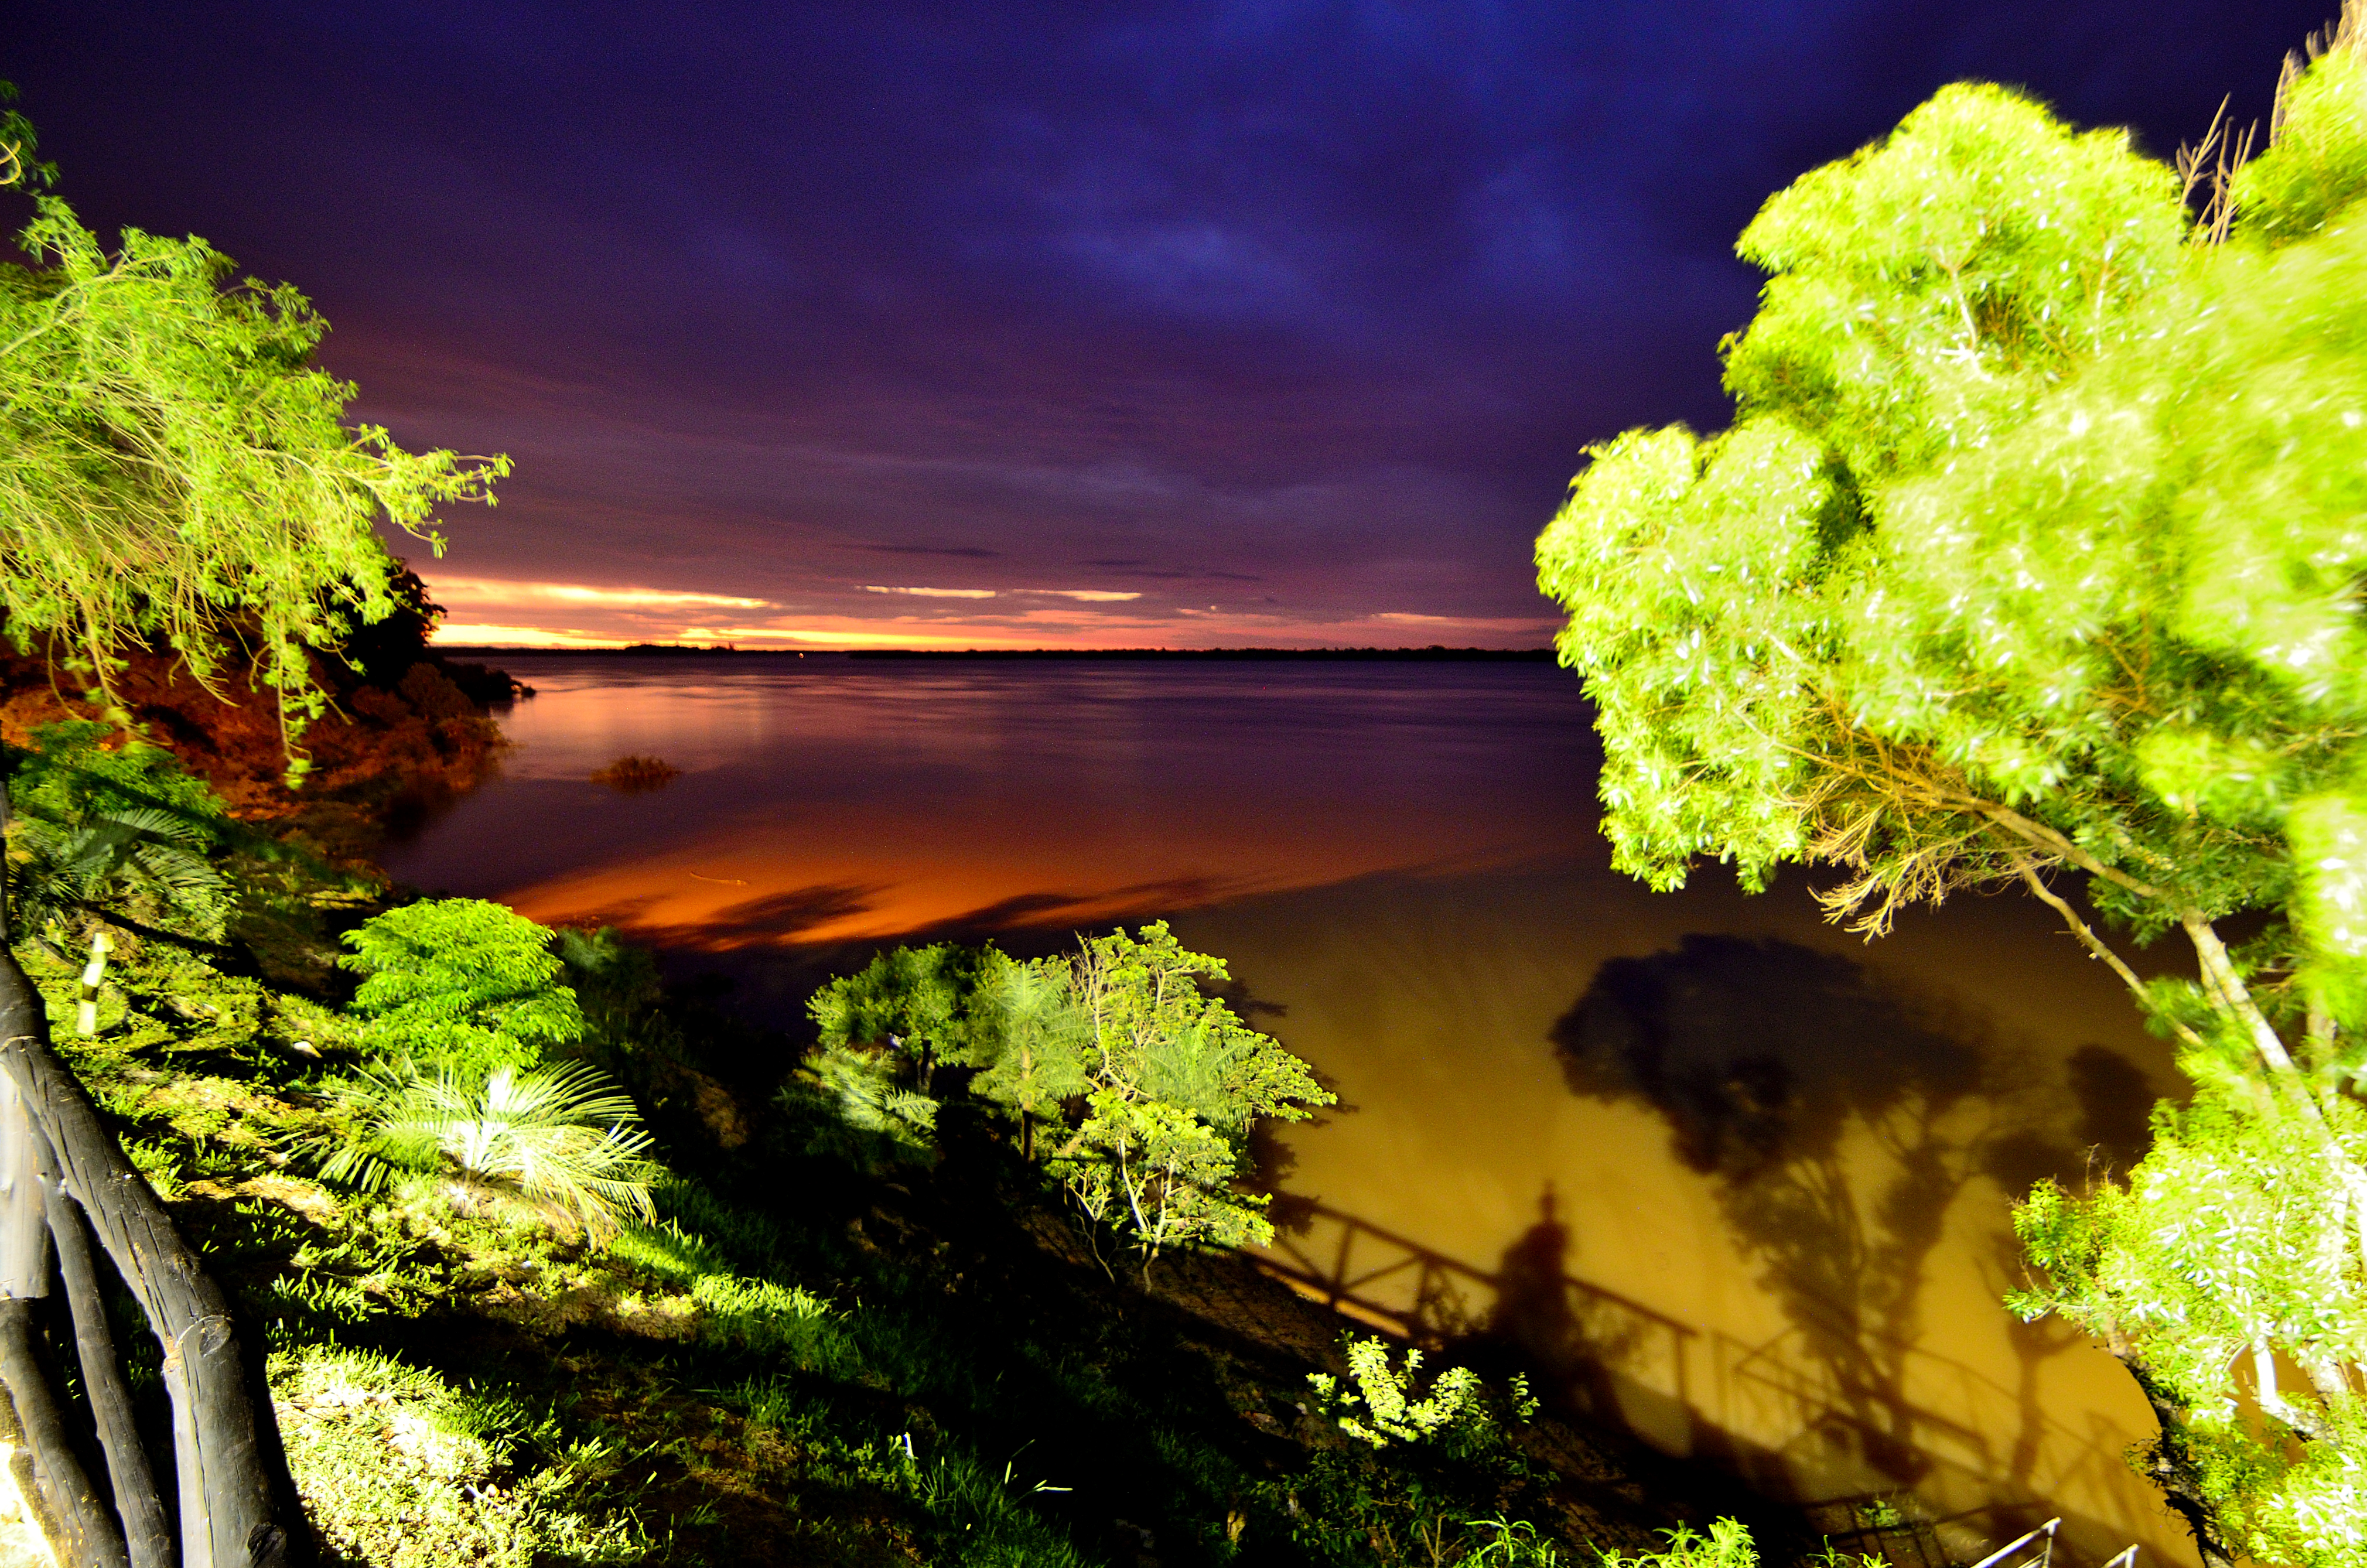
landscape, tree, nature, light, plant, night, sunlight, leaf, flower, river, green, reflection, autumn, tropics, woody plant